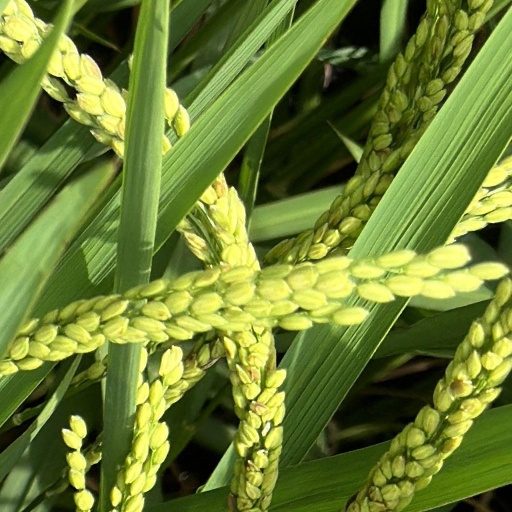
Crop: rice